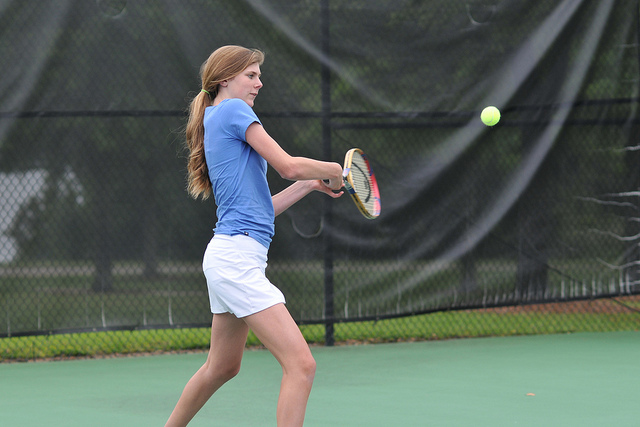
một nữ vận động viên tennis đang xoay người để đánh bóng